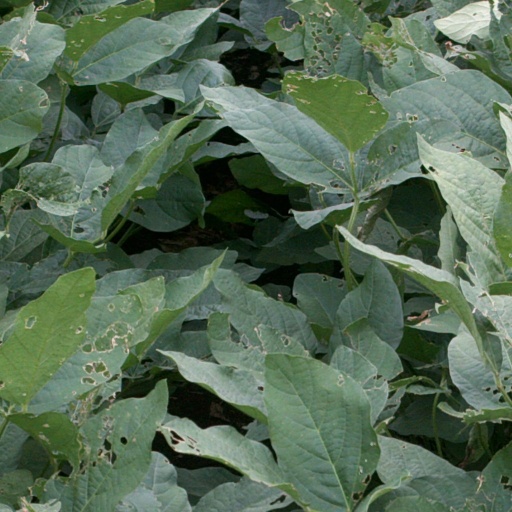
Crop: soybean